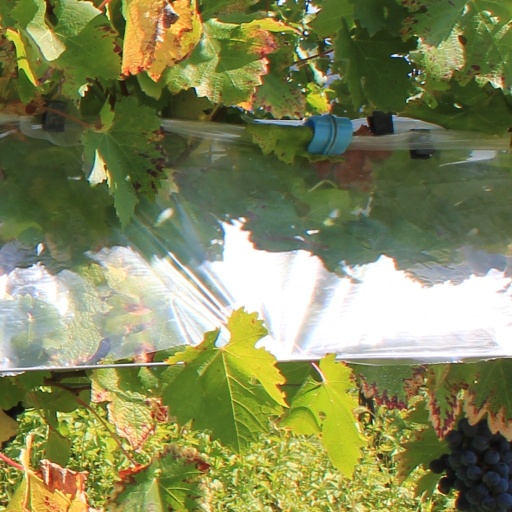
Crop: grape